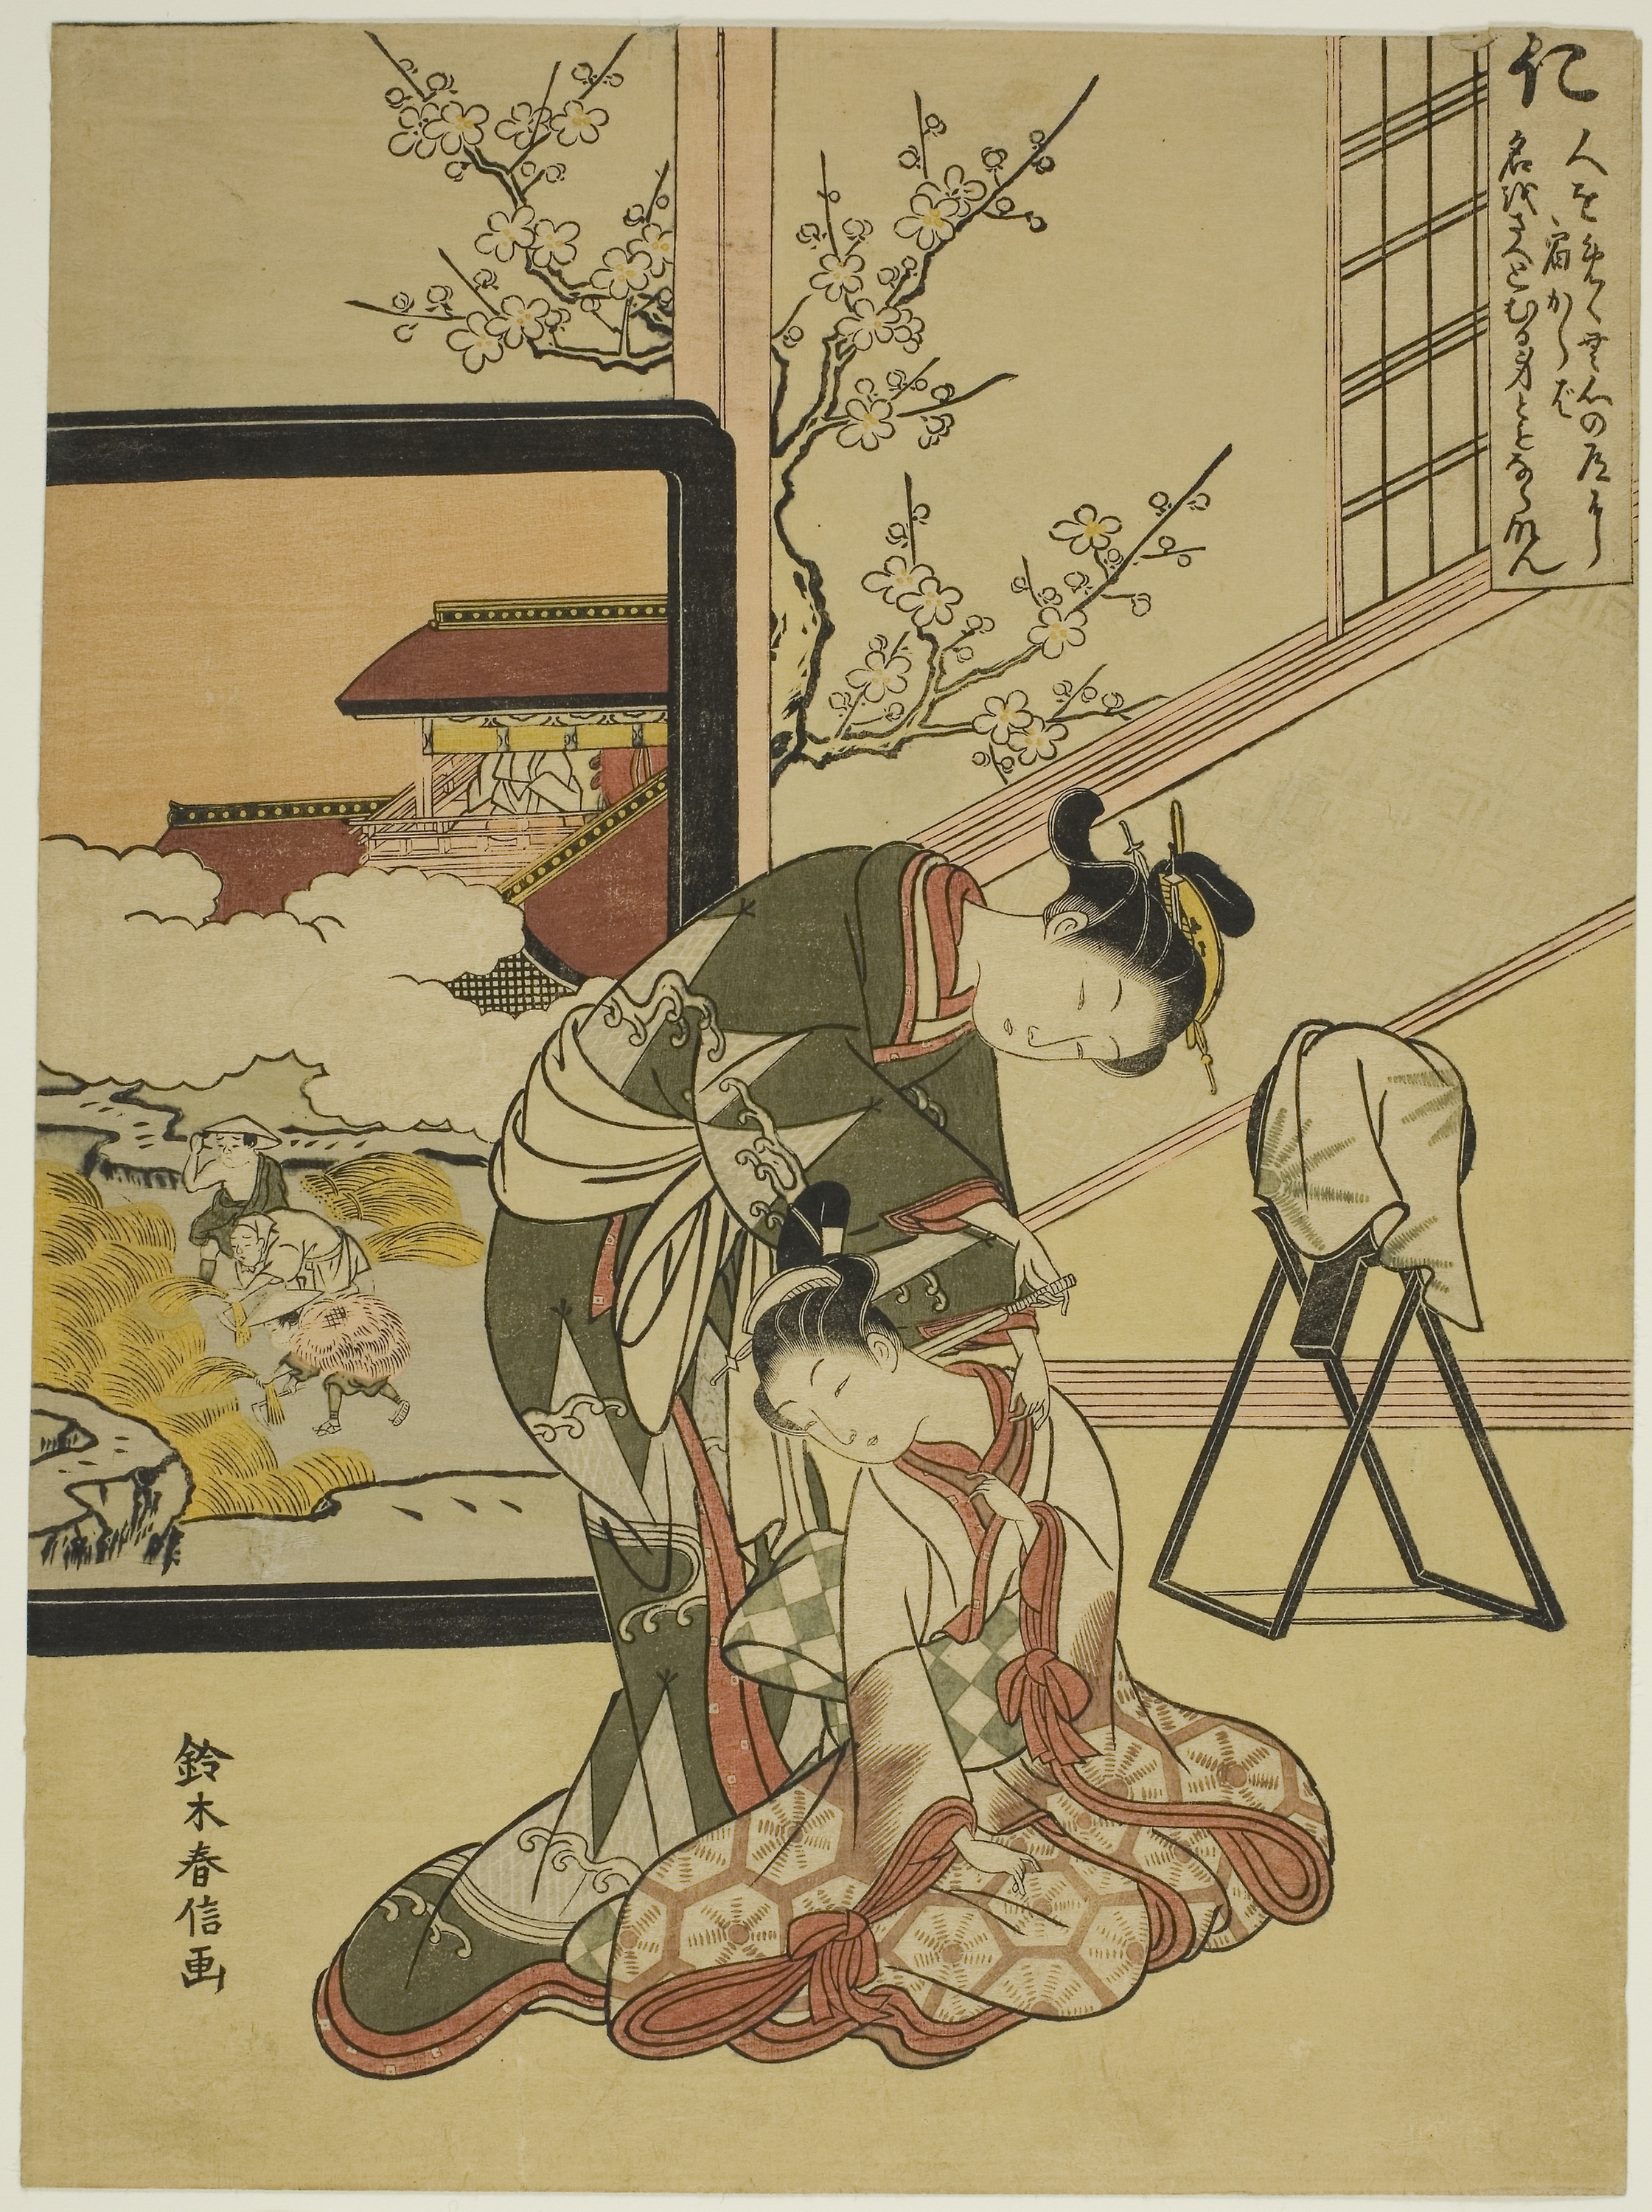
text, cartoon, illustration, art, fictional character, costume design, fiction, drawing